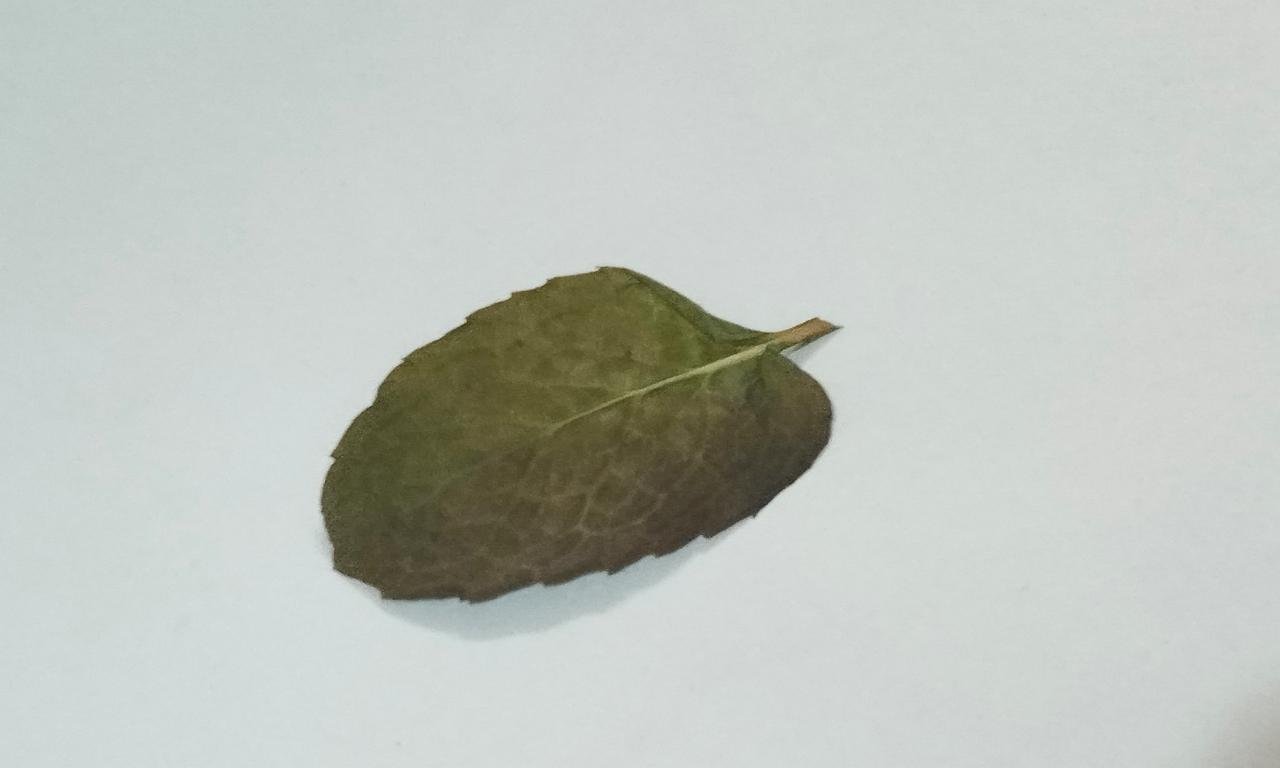
Label: Dried